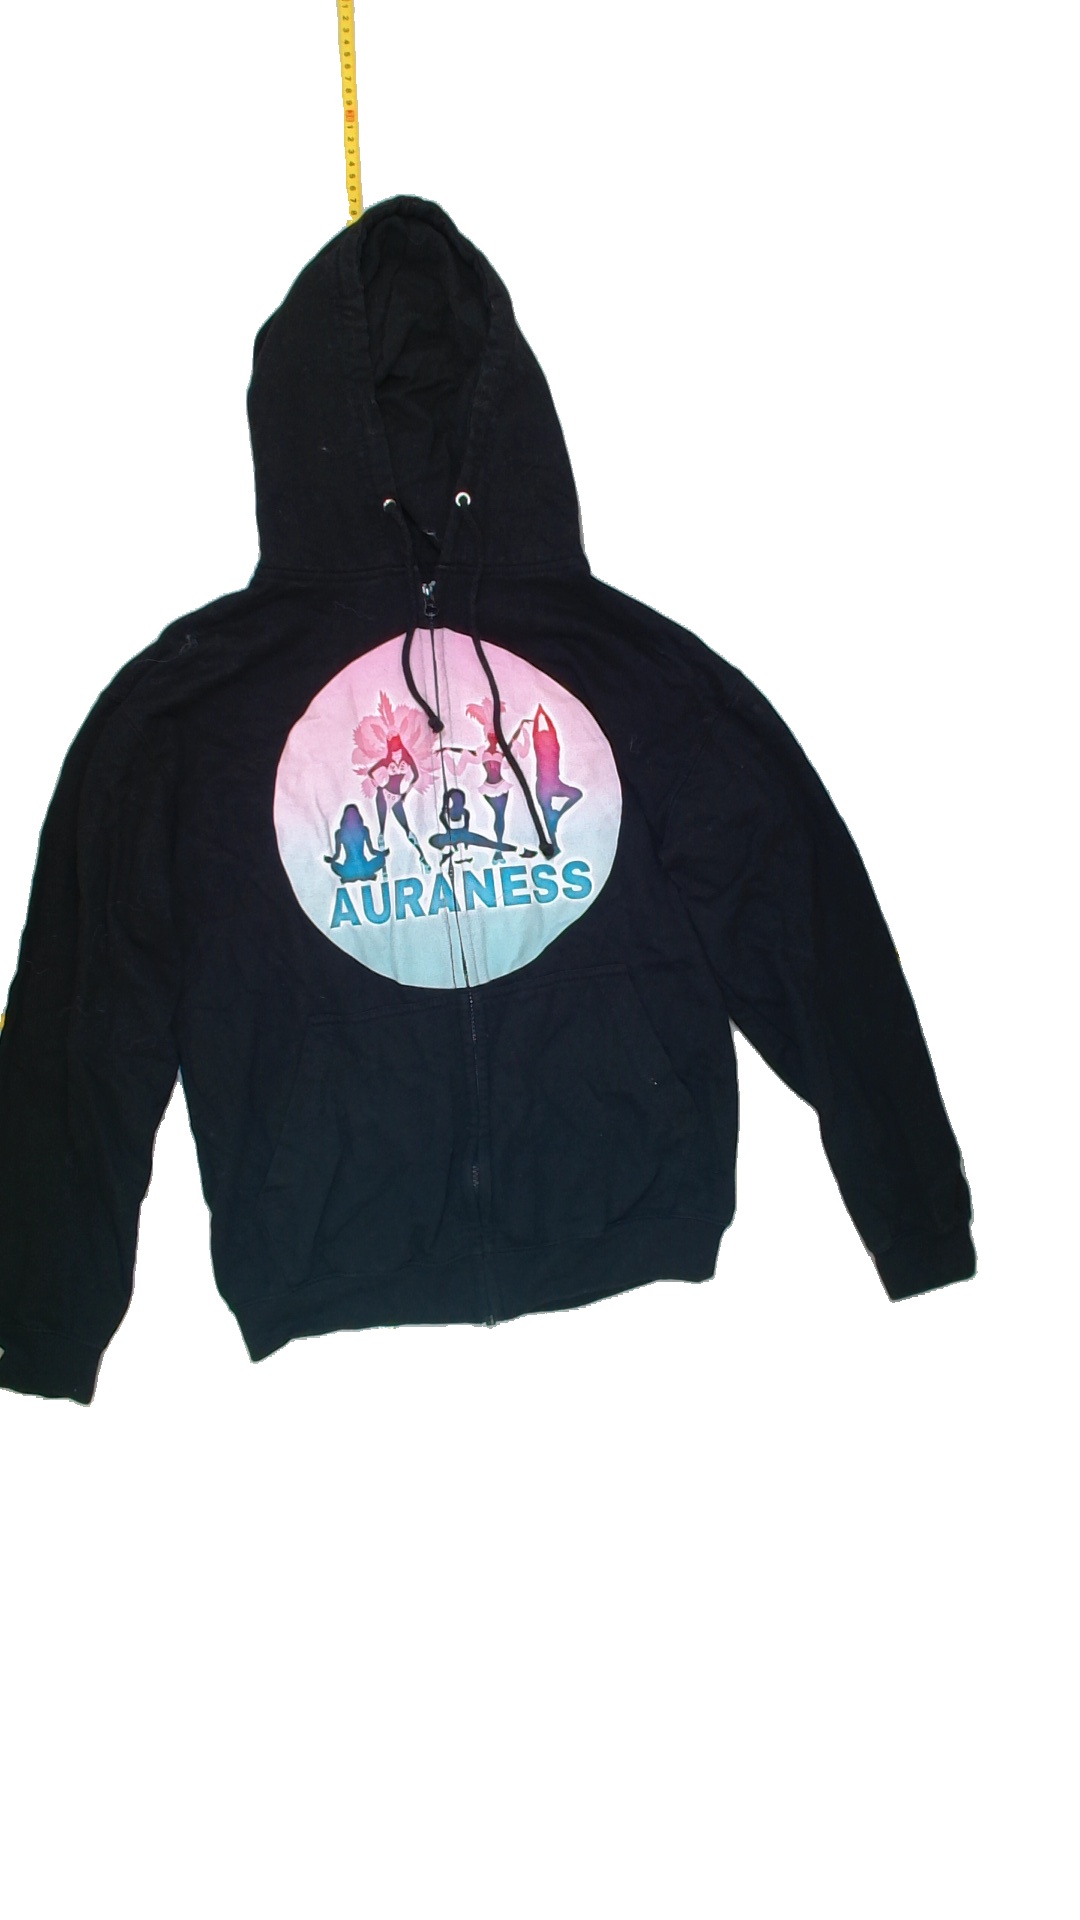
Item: Cardigan (Ladies)
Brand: Not Applicable
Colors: Black
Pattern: Logo print
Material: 82%cotton 18%polyester
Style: No trend
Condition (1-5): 4
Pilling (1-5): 4
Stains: No
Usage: Reuse
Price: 50-100